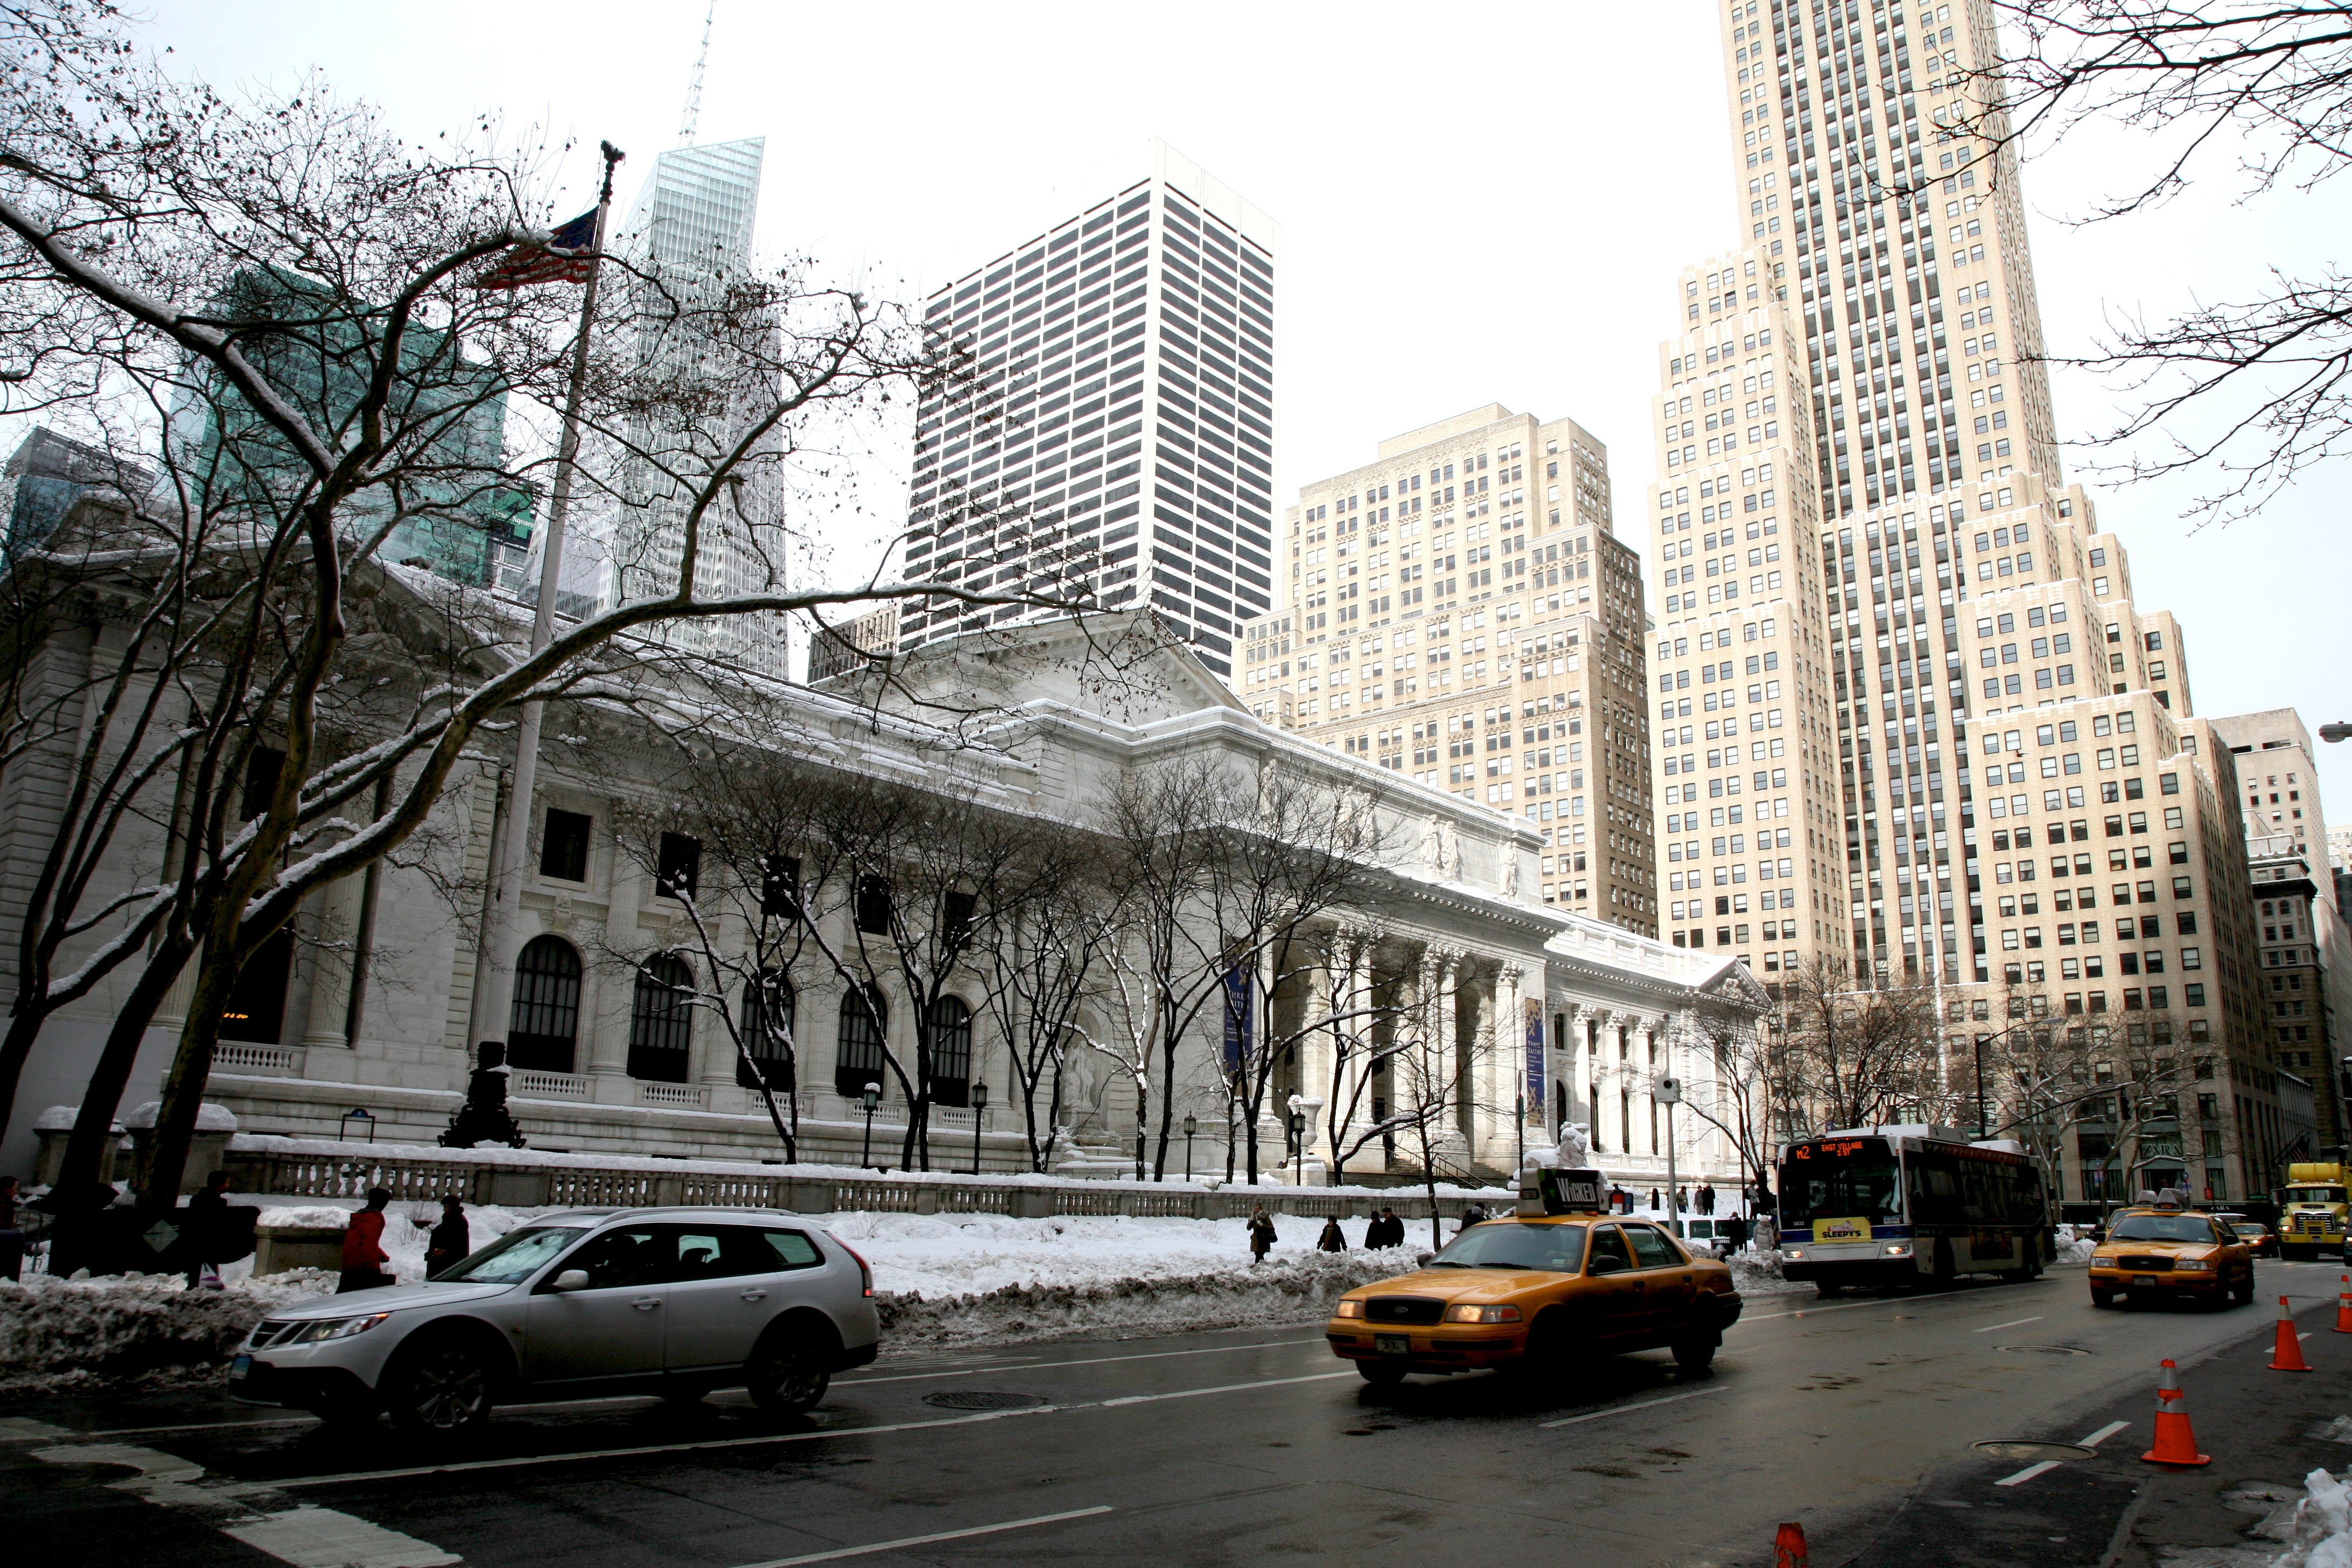
snow, architecture, street, town, building, city, cityscape, downtown, nyc, plaza, weather, waterway, newyork, library, newyorkcity, ny, metropolis, midtownmanhattan, fifthavenue, nypl, newyorkpubliclibrary, mainbranch, neighbourhood, bibliotheque, urban area, residential area, human settlement